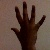
The image shows a hand gesture representing the number 5 in Indian Sign Language.